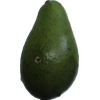
Label: green_avocado